Assianism

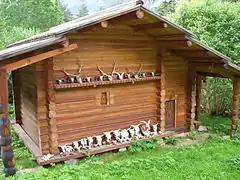
Rekom Temple in Tsey, Alagirsky District, North Ossetia–Alania. Dating back to the 2nd century BCE, and rebuilt numerous times throughout history (the latest in 1972 and 1995), it is dedicated to Uastyrdzhi, and it is the site of a major festival celebrated in mid-June called "Rekomy Bærægbon" (Рекомы Бæрæгбон). Being Uastyrdzhi the "Lægty Dzuar" (Лæгты Дзуар), "Patron of Men", the sacred space is forbidden to women, who perform their rites at a smaller temple nearby.

By citing V. I. Dobrenkov, the "Dzuary Lægtæ" emphasise the semantic unity of myth and ritual within the practice of the cult, the first being "a system of verbal symbols" and the second being "a system of symbols as objects and actions". There is much variation of myths and rites throughout Ossetia, though underlaid by the same semantics, testifying the vitality of the tradition. According to Shtyrkov, the modern Assian movement tries "to create a unified ritual system, every tiny element of which has a theological motivation". There have been efforts in the second half of the 2010s for the creation of a unified Ossetian religious calendar.